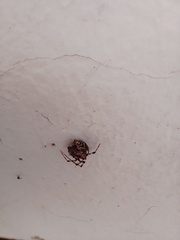
Species: Parasteatoda_tepidariorum